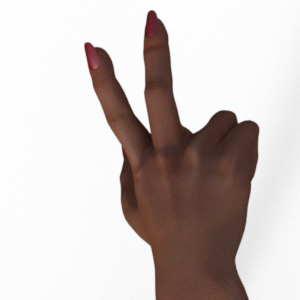
Label: scissors